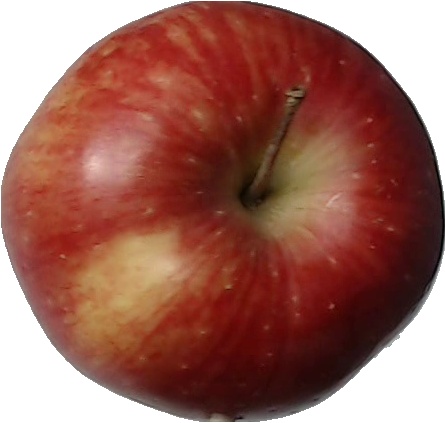
Label: apple_red_1